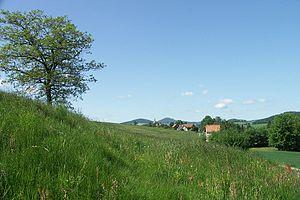
Les Poaceae, ou graminées, sont une famille de plantes monocotylédones de l'ordre des Poales, qui comprend environ 12 000 espèces groupées en 780 genres, à répartition cosmopolite. C'est, par le nombre d'espèces, la cinquième famille de plantes à fleurs, après les Asteraceae, Orchidaceae, Fabaceae et Rubiaceae.